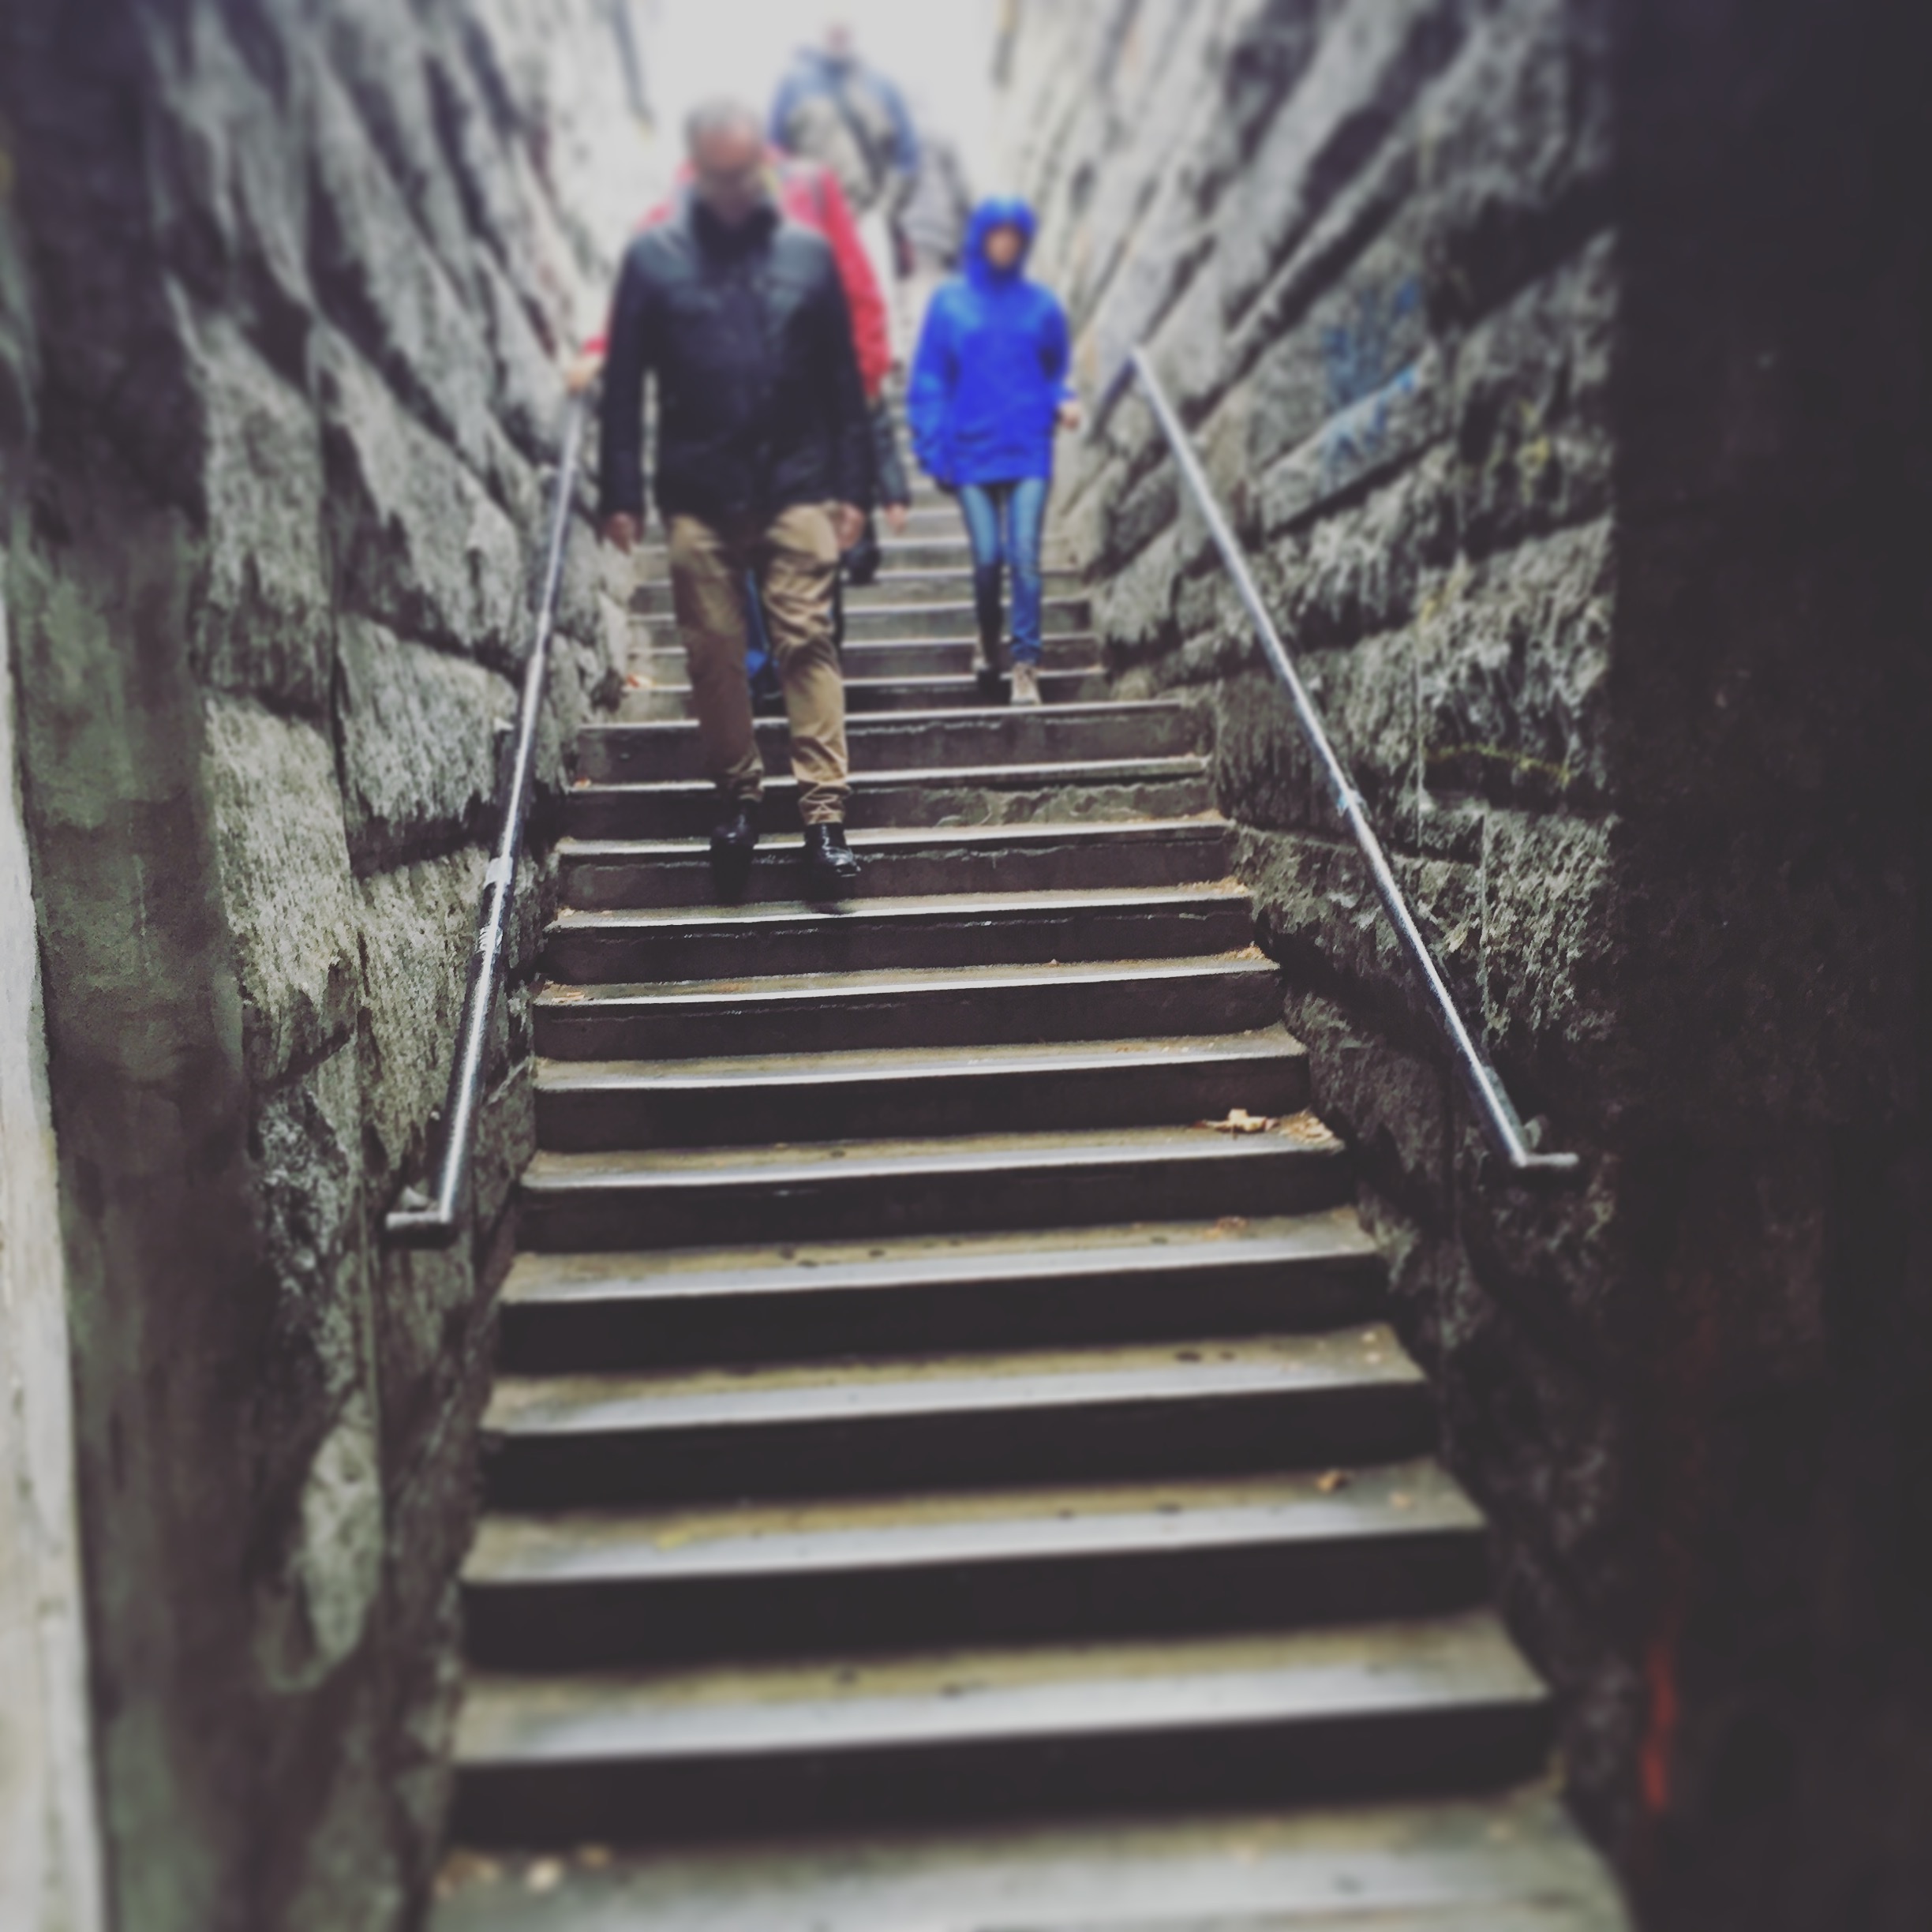
track, adventure